Emond de Dynter

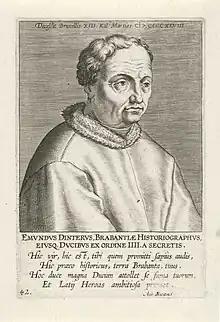
Emond Ambrosii de Dynter, 1604 engraving

Emond Ambrosii de Dynter (or: Emond van Dinther) (c. 1370 – 1449) was a descendant of the noble family Van Dinther, originating from the village of the same name Dinther in Brabant. From 1412 he was secretary to the Brussels chancery of four successive dukes of Brabant and of Burgundy, namely: Anton of Burgundy, John IV of Brabant, Philip of Saint-Pol and Philip the Good.